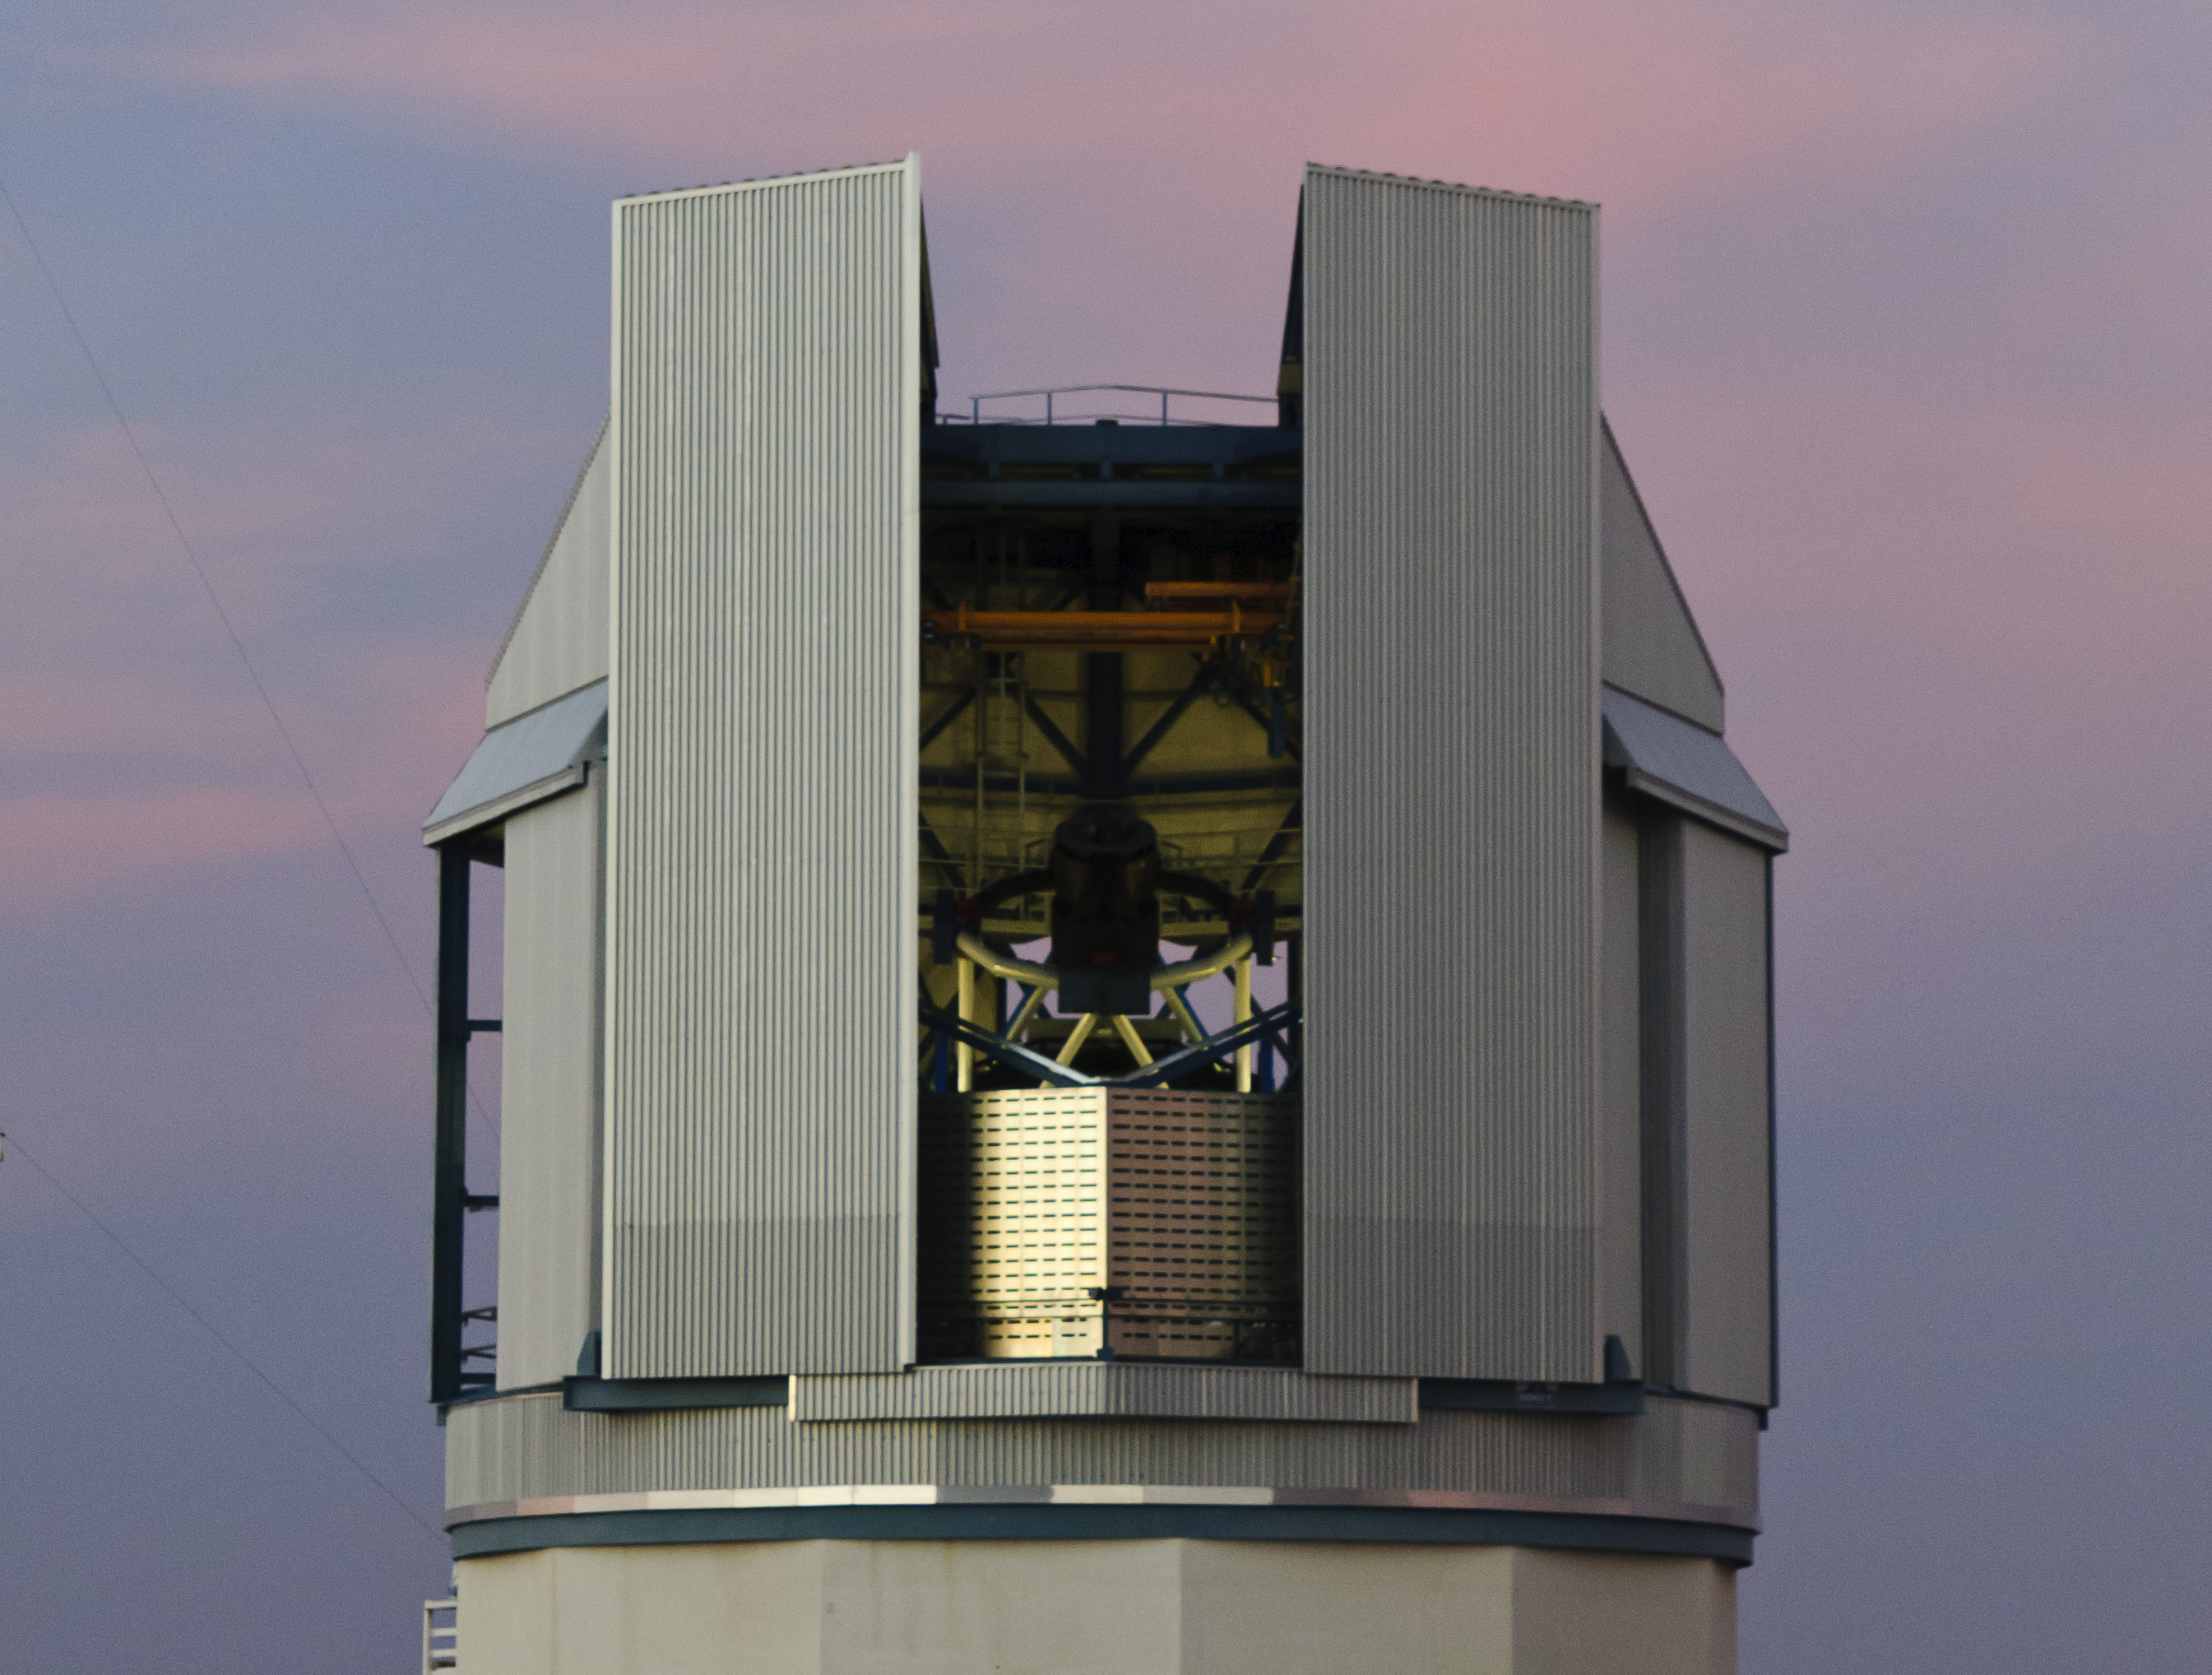
architecture, house, building, tower, landmark, facade, chapel, chile, symmetry, antofagasta, vlt